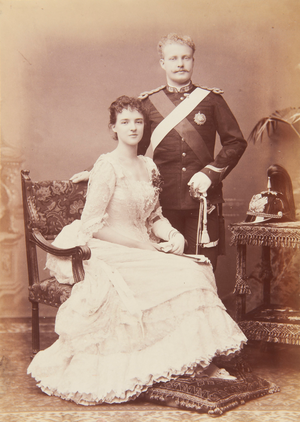
La loi du 22 juin 1886 relative aux membres des familles ayant régné en France, souvent appelée loi d'exil, est une loi d'interdiction de séjour en France, votée sous la Troisième République, visant les chefs des familles ayant régné en France et leurs héritiers directs dans l'ordre de primogéniture. Elle s'apparente à une loi d'exil ou de bannissement, comme il en fut adopté en France lors des changements de régime ou dans d'autres pays, à l'encontre de monarques déchus et de leur famille. Cette loi, abrogée en 1950, interdisait aussi l'exercice de toute fonction publique aux autres membres de ces familles et les rendait susceptibles d'interdiction du territoire de la République.